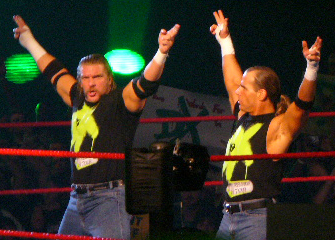
ดี-เจเนอเรชันเอ็กซ์

ไฟล์:DX-Cena.jpg|right|thumb|220px|ท่าเปิดตัวของดี-เอกซ์
ดี-เจเนอเรชันเอ็กซ์ (D-Generation X) เป็นกลุ่มทีมมวยปล้ำอาชีพ ถือก่อตั้งเมื่อปี 1997 ชอว์น ไมเคิลส์ ได้ร่วมกับ ทริปเปิล เอช และ ไชนา ก่อตั้งกลุ่ม D-Generation X ขึ้น โดยตอนนั้น มีสมาชิกในกลุ่มเพียง 3 คนเท่านั้น
== ประวัติ ==
ปี 1997 เป็นยุคแรกเริ่มของ DX ซึ่งตอนนั้นมีสมาชิกเพียง 3 คน คือ ทริปเปิลเอช, ชอว์น ไมเคิลส์ และ ไชนา เป็นกลุ่มที่กร่างและแกร่งที่สุดในตอนนั้น ซึ่งเคยมีแนวร่วมเป็นถึงแชมป์โลก WBC อย่าง ไมค์ ไทสัน ในช่วงเวลานั้นกลุ่ม DX ได้เปิดศึกกับสตีฟ ออสติน ซึ่งเป็นดาวรุ่งมาแรงในขณะนั้น สงครามของพวกเขาได้จบลงในเรสเซิลเมเนีย ครั้งที่ 14 โดย DX เป็นฝ่ายปราชัยแก่ สตีฟ ออสติน
ปี 2006 ทริปเปิลเอชได้กลับมาร่วมมือกับชอว์น และได้กลายมาเป็นกลุ่มดี-เจเนอเรชันเอ็กซ์ เปิดศึกกับตระกูลแม็กแมน (วินซ์ แม็กแมน และเชน แม็กแมน) ในอันฟอกิฟเวน (2006) ดี-เอ็กซ์ต้องเจอกับ วินซ์, เชน และบิ๊กโชว์ ในแมตช์ Hell in a Cell 3 รุม 2 สุดท้าย ดี-เอ็กซ์ ก็เอาชนะไปได้สำเร็จ ต่อมาไปเปิดศึกกับกลุ่ม Rated-RKO (อดัม โคปแลนด์|เอดจ์ และ แรนดี ออร์ตัน) ซึ่งผลัดแพ้ผลัดชนะกันหลายรอบ จนจบด้วยการที่ทริปเปิลเอชเจ็บเข่าต้องพักไป 7 เดือน
ปี 2009 ทริปเปิลเอชได้จับคู่กับชอว์น ในนามกลุ่มดี-เจเนอเรชันเอ็กซ์อีกครั้ง และได้เปิดศึกกับเดอะเลกาซี ในซัมเมอร์สแลม (2009) สามารถเอาชนะได้สำเร็จ ต่อมาก็สามารถคว้าแชมป์แทกทีมยูนิฟายด์ได้สำเร็จเป็นครั้งแรก โดยเอาชนะเจริ-โชว์ (คริส เจริโค และบิ๊กโชว์) ในTLC Match ในทีแอลซี: เทเบิล แลดเดอร์ แอนด์ แชร์ (2009)
ปี 2010 ทริปเปิลเอชได้แยกกลุ่มกับชอว์นหลังจากทั้งคู่เสียแชมป์แทกทีมยูนิฟายด์ให้กับทีมโชมิซ (บิ๊กโชว์ และ เดอะมิซ) ในศึก อิลิมิเนชั่น แชมเบอร์ (2010) ดิอันเดอร์เทเกอร์ จะต้องป้องกัน แชมป์โลกเฮฟวี่เวท ในแมตช์การปล้ำอิลิมิเนชั่น แชมเบอร์ ระหว่างการปล้ำเหลือ 2 คนสุดท้ายคือ อันเดอร์เทเกอร์และคริส เจริโค แล้วอันเดอร์เทเกอร์ถูกชอว์นมารอบทำร้ายด้วยท่า Sweet Chin Music ทำให้เสียแชมป์โลกเฮฟวี่เวทให้เจริโค
ในรอว์ อันเดอร์เทเกอร์ ปรากฏตัวอีกครั้ง และได้รับคำท้าจากชอว์น ว่าจะให้เจออีกครั้ง ในศึก เรสเซิลเมเนีย ครั้งที่ 26 โดยกติกานั้น หากว่า ชอว์น ไม่สามารถเอาชนะอันเดอร์เทเกอร์ได้ จะต้องรีไทร์ตนเองออกจากวงการมวยปล้ำไป ซึ่งก็เป็นอันว่า ชอว์น ก็จะได้ไปเจอกับอันเดอร์เทเกอร์ อีกครั้ง ในศึก เรสเซิลเมเนีย ครั้งที่ 26 และครั้งนี้เป็นการเดิมพันระหว่าง สถิติไร้พ่าย ในศึก เรสเซิลเมเนีย ของ อันเดอร์เทเกอร์ กับ อาชีพมวยปล้ำของ ชอว์น ผลปรากฏว่า ชอว์นเป็นฝ่ายแพ้ไป ซึ่งทำให้สถิติของอันเดอร์เทเกอร์ เป็นสถิติ 18-0 และทำให้อาชีพมวยปล้ำของเขาจบลง ถือว่าเป็นการยุติอาชีพมวยปล้ำของ ชอว์น ไมเคิลส์ อย่างเป็นทางการ
ปี 2012 ดี-เจเนอเรชันเอ็กซ์ได้กลับมารวมตัวกันอีกครั้งในดับเบิลยูดับเบิลยูอี รอว์ 1000|รอว์ 1000 โดยมี ทริปเปิล เอช กับ ชอว์น ไมเคิลส์ และตามด้วย โรด ด็อก, เอกซ์-แพ็ก และบิลลี กัน ขับรถจี๊ปทหารตามออกมา ดีเอกซ์เล่นตลกคาเฟ่กันอยู่นาน แดเมียน แซนดาวก็ออกมาขัดจังหวะ ชอว์นเลยจัดการใส่ Sweet Chin Music ต่อด้วย Pedigree ของทริปเปิลเอช
วันที่ 2 พฤศจิกายน 2018 ในศึก Crown Jewel ทริปเปิลเอช และ ชอว์น ไมเคิลส์ ได้กลับมารวมทีมเฉพาะกิจในนาม DX และเป็นการคืนสังเวียนครั้งแรกในรอบ 8 ปีของชอว์น โดยเอาชนะ เดอะบราเทอส์ออฟเดสตรักชัน (ดิอันเดอร์เทเกอร์ และ เคน) ไปได้
ปี 2019 DX ได้รับการเสนอชื่อให้เข้าสู่ หอเกียรติยศดับเบิลยูดับเบิลยูอี
== สมาชิก ==
ในปีต่อมา ได้มีสมาชิกเพิ่มมากยิ่งขึ้น ได้แก่
* โรด ด็อก (Road Dogg)
* บิลลี กัน (Billy Gunn)
* เอกซ์-แพก (X-Pac)
*ทริปเปิ้ลเอช (Triple H)
*ชอว์น ไมเคิลส์ (Shawn Michaels)
*ทอรี (Tori)
* ไชนา (Chyna)
*สเตฟานี แม็กแมน (Stephanie McMahon)
* ไมค์ ไทสัน (Mike Tyson)
จนถึงในปี 2009 เหลือสมาชิกในกลุ่มเพียง 2 คน คือ ชอว์น ไมเคิลส์ และทริปเปิลเอช และในเรสเซิลเมเนีย ครั้งที่ 26 ชอว์นได้ท้าศึก Streak vs Career กับดิอันเดอร์เทเกอร์ และพ่ายแพ้ไปทำให้ต้องลาจากวงการมวยปล้ำไป กลุ่ม DX จึงต้องยุติบทบาทลง
== แชมป์และรางวัล ==
* "Pro Wrestling Illustrated"
** List of Pro Wrestling Illustrated awards#Comeback of the Year|Comeback of the Year (1998) – X-Pac
** List of Pro Wrestling Illustrated awards#Tag Team of the Year|Tag Team of the Year (1998) – The New Age Outlaws
* WWE|World Wrestling Federation/World Wrestling Entertainment/WWE
**WWE Championship|WWF Championship (List of WWE World Heavyweight Champions|4 times) – Shawn Michaels (1), Triple H (3)
** WWE Intercontinental Championship|WWF Intercontinental Championship (List of WWE Intercontinental Champions|2 times) – Triple H (1), Road Dogg (1)
** WWE European Championship|WWF European Championship (List of WWE European Champions|5 times) – Shawn Michaels (1), Triple H (2), X-Pac (2)
** WWE Hardcore Championship|WWF Hardcore Championship (List of WWE Hardcore Champions|2 times) – Road Dogg (1), Billy Gunn (1)
** World Tag Team Championship (WWE)|WWF/World Tag Team Championship (List of World Tag Team Champions (WWE)|6 times) – The New Age Outlaws (Road Dogg and Billy Gunn) (5), Triple H and Shawn Michaels (1)
** WWE Raw Tag Team Championship|WWE Tag Team Championship (List of WWE Tag Team Champions|2 times) – Shawn Michaels and Triple H (1), The New Age Outlaws (Road Dogg and Billy Gunn) (1)
** WWE Women's Championship (1956–2010)|WWF Women's Championship (List of WWE Women's Champions|2 times) – Stephanie McMahon-Helmsley (1) Chyna (1)
**WWE Hall of Fame (WWE Hall of Fame (2019)|Class of 2019) - Triple H, Michaels, Chyna, Gunn, Dogg and X-Pac
* "Dave Meltzer#Wrestling Observer Newsletter|Wrestling Observer Newsletter"
** List of Wrestling Observer Newsletter awards#Worst Feud of the Year|Worst Feud of the Year (2006)
== อ้างอิง ==
== แหล่งข้อมูลอื่น ==
* WWE.com DX subsite
* D-Generation X (1997) Profile
* D-Generation X Army Profile
* D-Generation X (2006) Profile
Navboxes|
หมวดหมู่:กลุ่มนักมวยปล้ำของเวิลด์เรสต์ลิงเอ็นเตอร์เทนเมนต์
หมวดหมู่:รายชื่อสมาชิกของดี-เจเนอเรชันเอ็กซ์‎
หมวดหมู่:ผู้เข้าสู่หอเกียรติยศดับเบิลยูดับเบิลยูอี
หมวดหมู่:หอเกียรติยศและพิพิธภัณฑ์มวยปล้ำอาชีพ